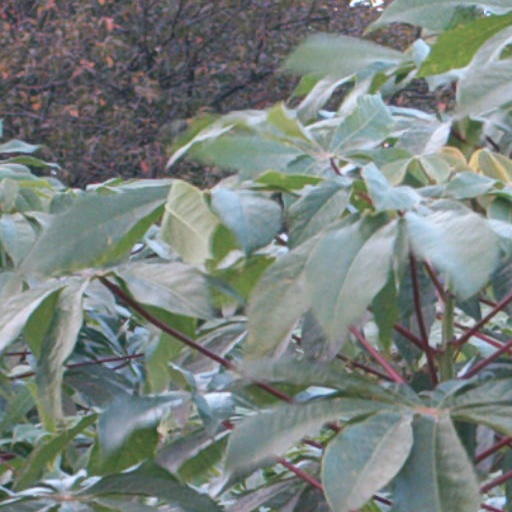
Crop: cassava